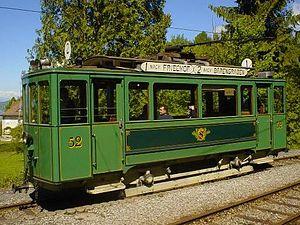
Le tramway de Berne est le réseau de tramway desservant la ville de Berne, capitale du canton éponyme et de la Suisse. Le réseau fonctionne depuis 1890 et est de nos jours est composé de cinq lignes d'une longueur totale de 39,6 km et à écartement métrique. Il est exploité depuis 1947 par la Städtische Verkehrsbetriebe Bern qui opère depuis 2000 sous la marque Bernmobil.